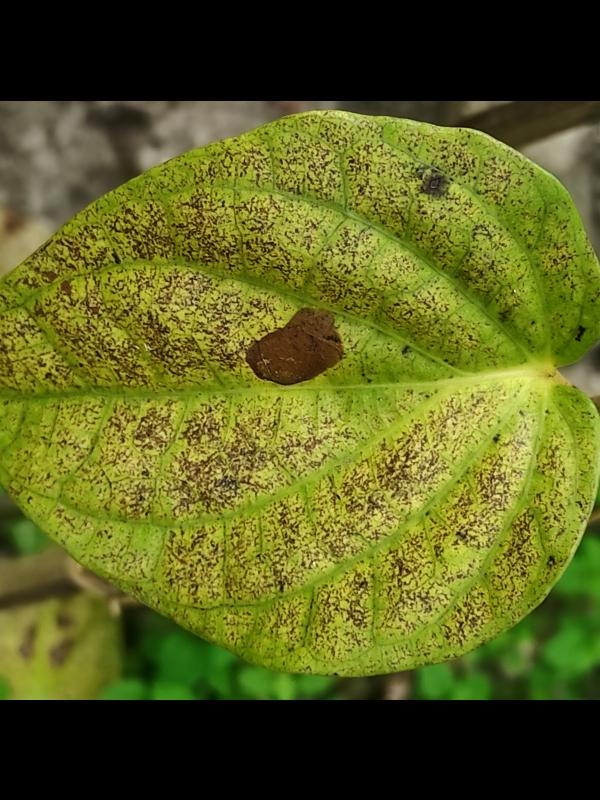
Label: Fungal_Brown_Spot_Disease